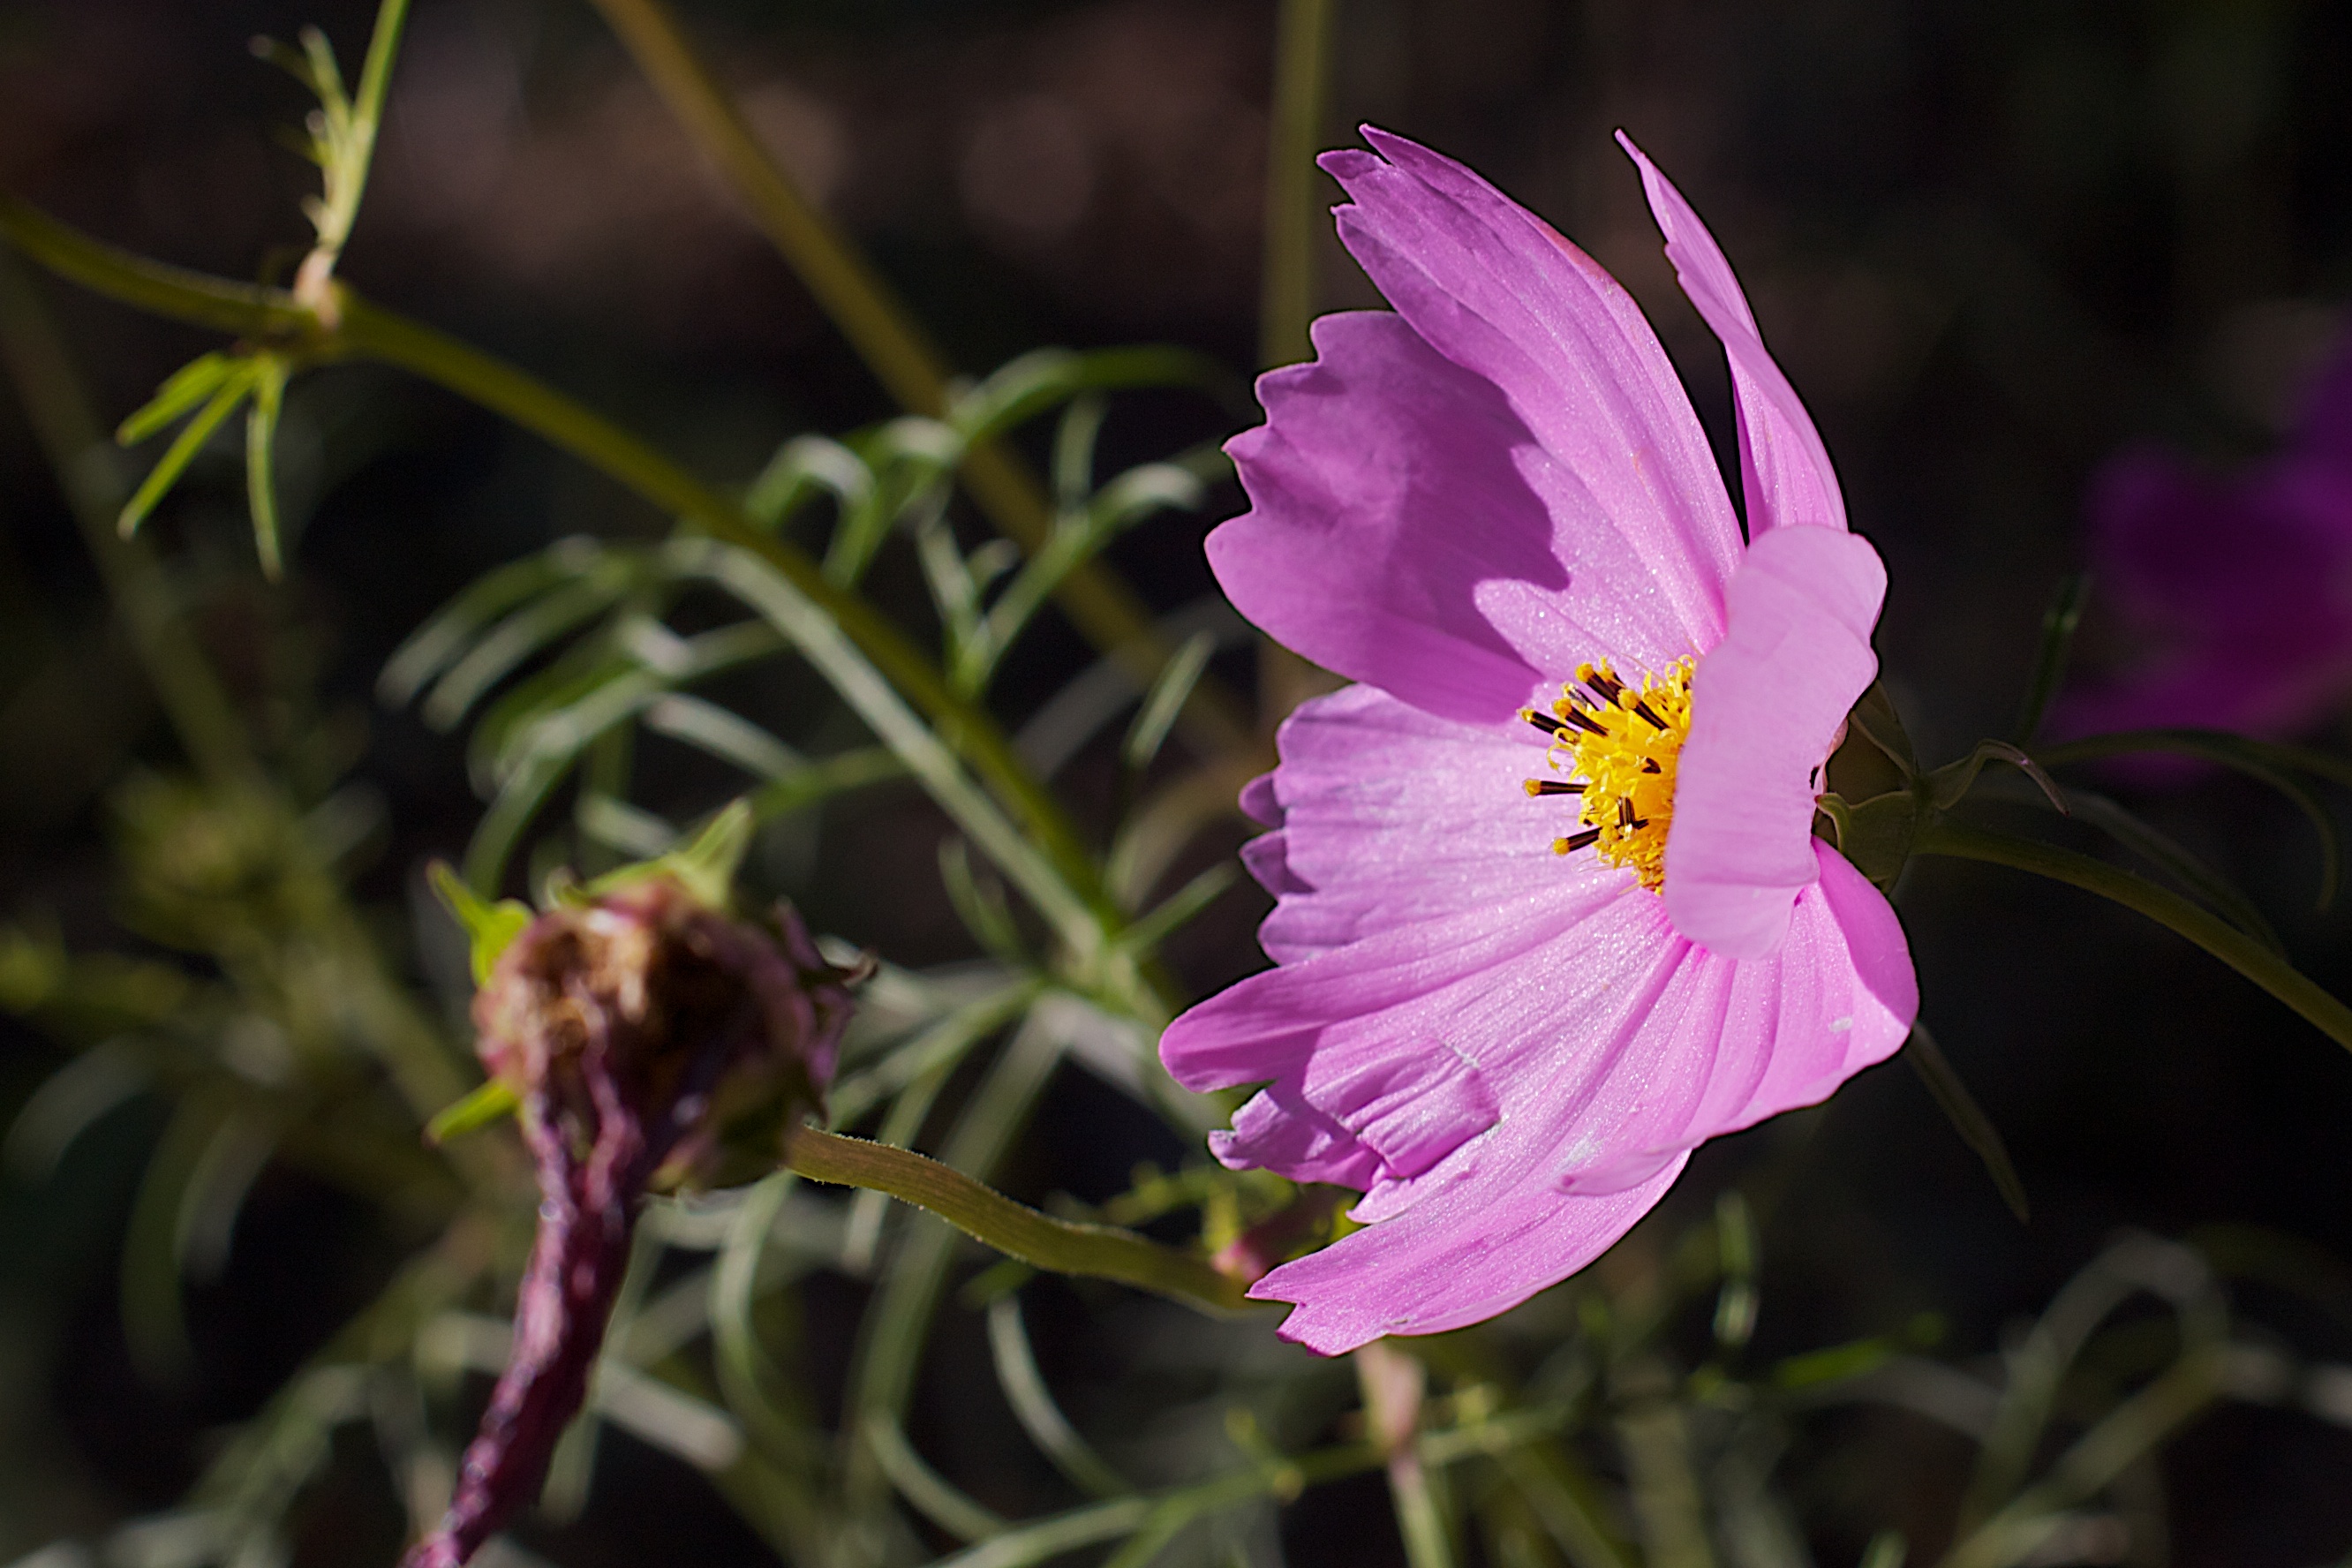
nature, blossom, plant, flower, petal, botany, flora, wildflower, close up, 2010365, macro photography, flowering plant, plant stem, land plant